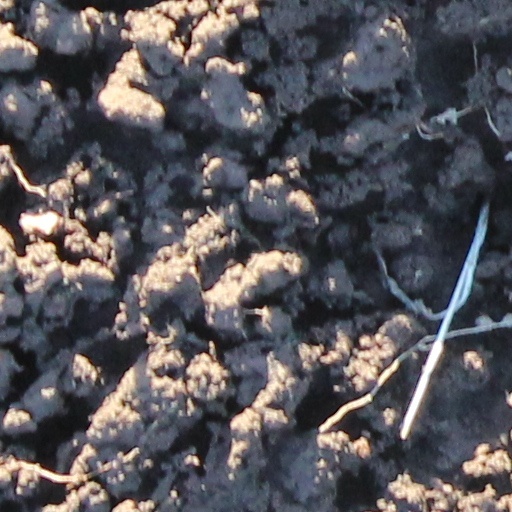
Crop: wheat